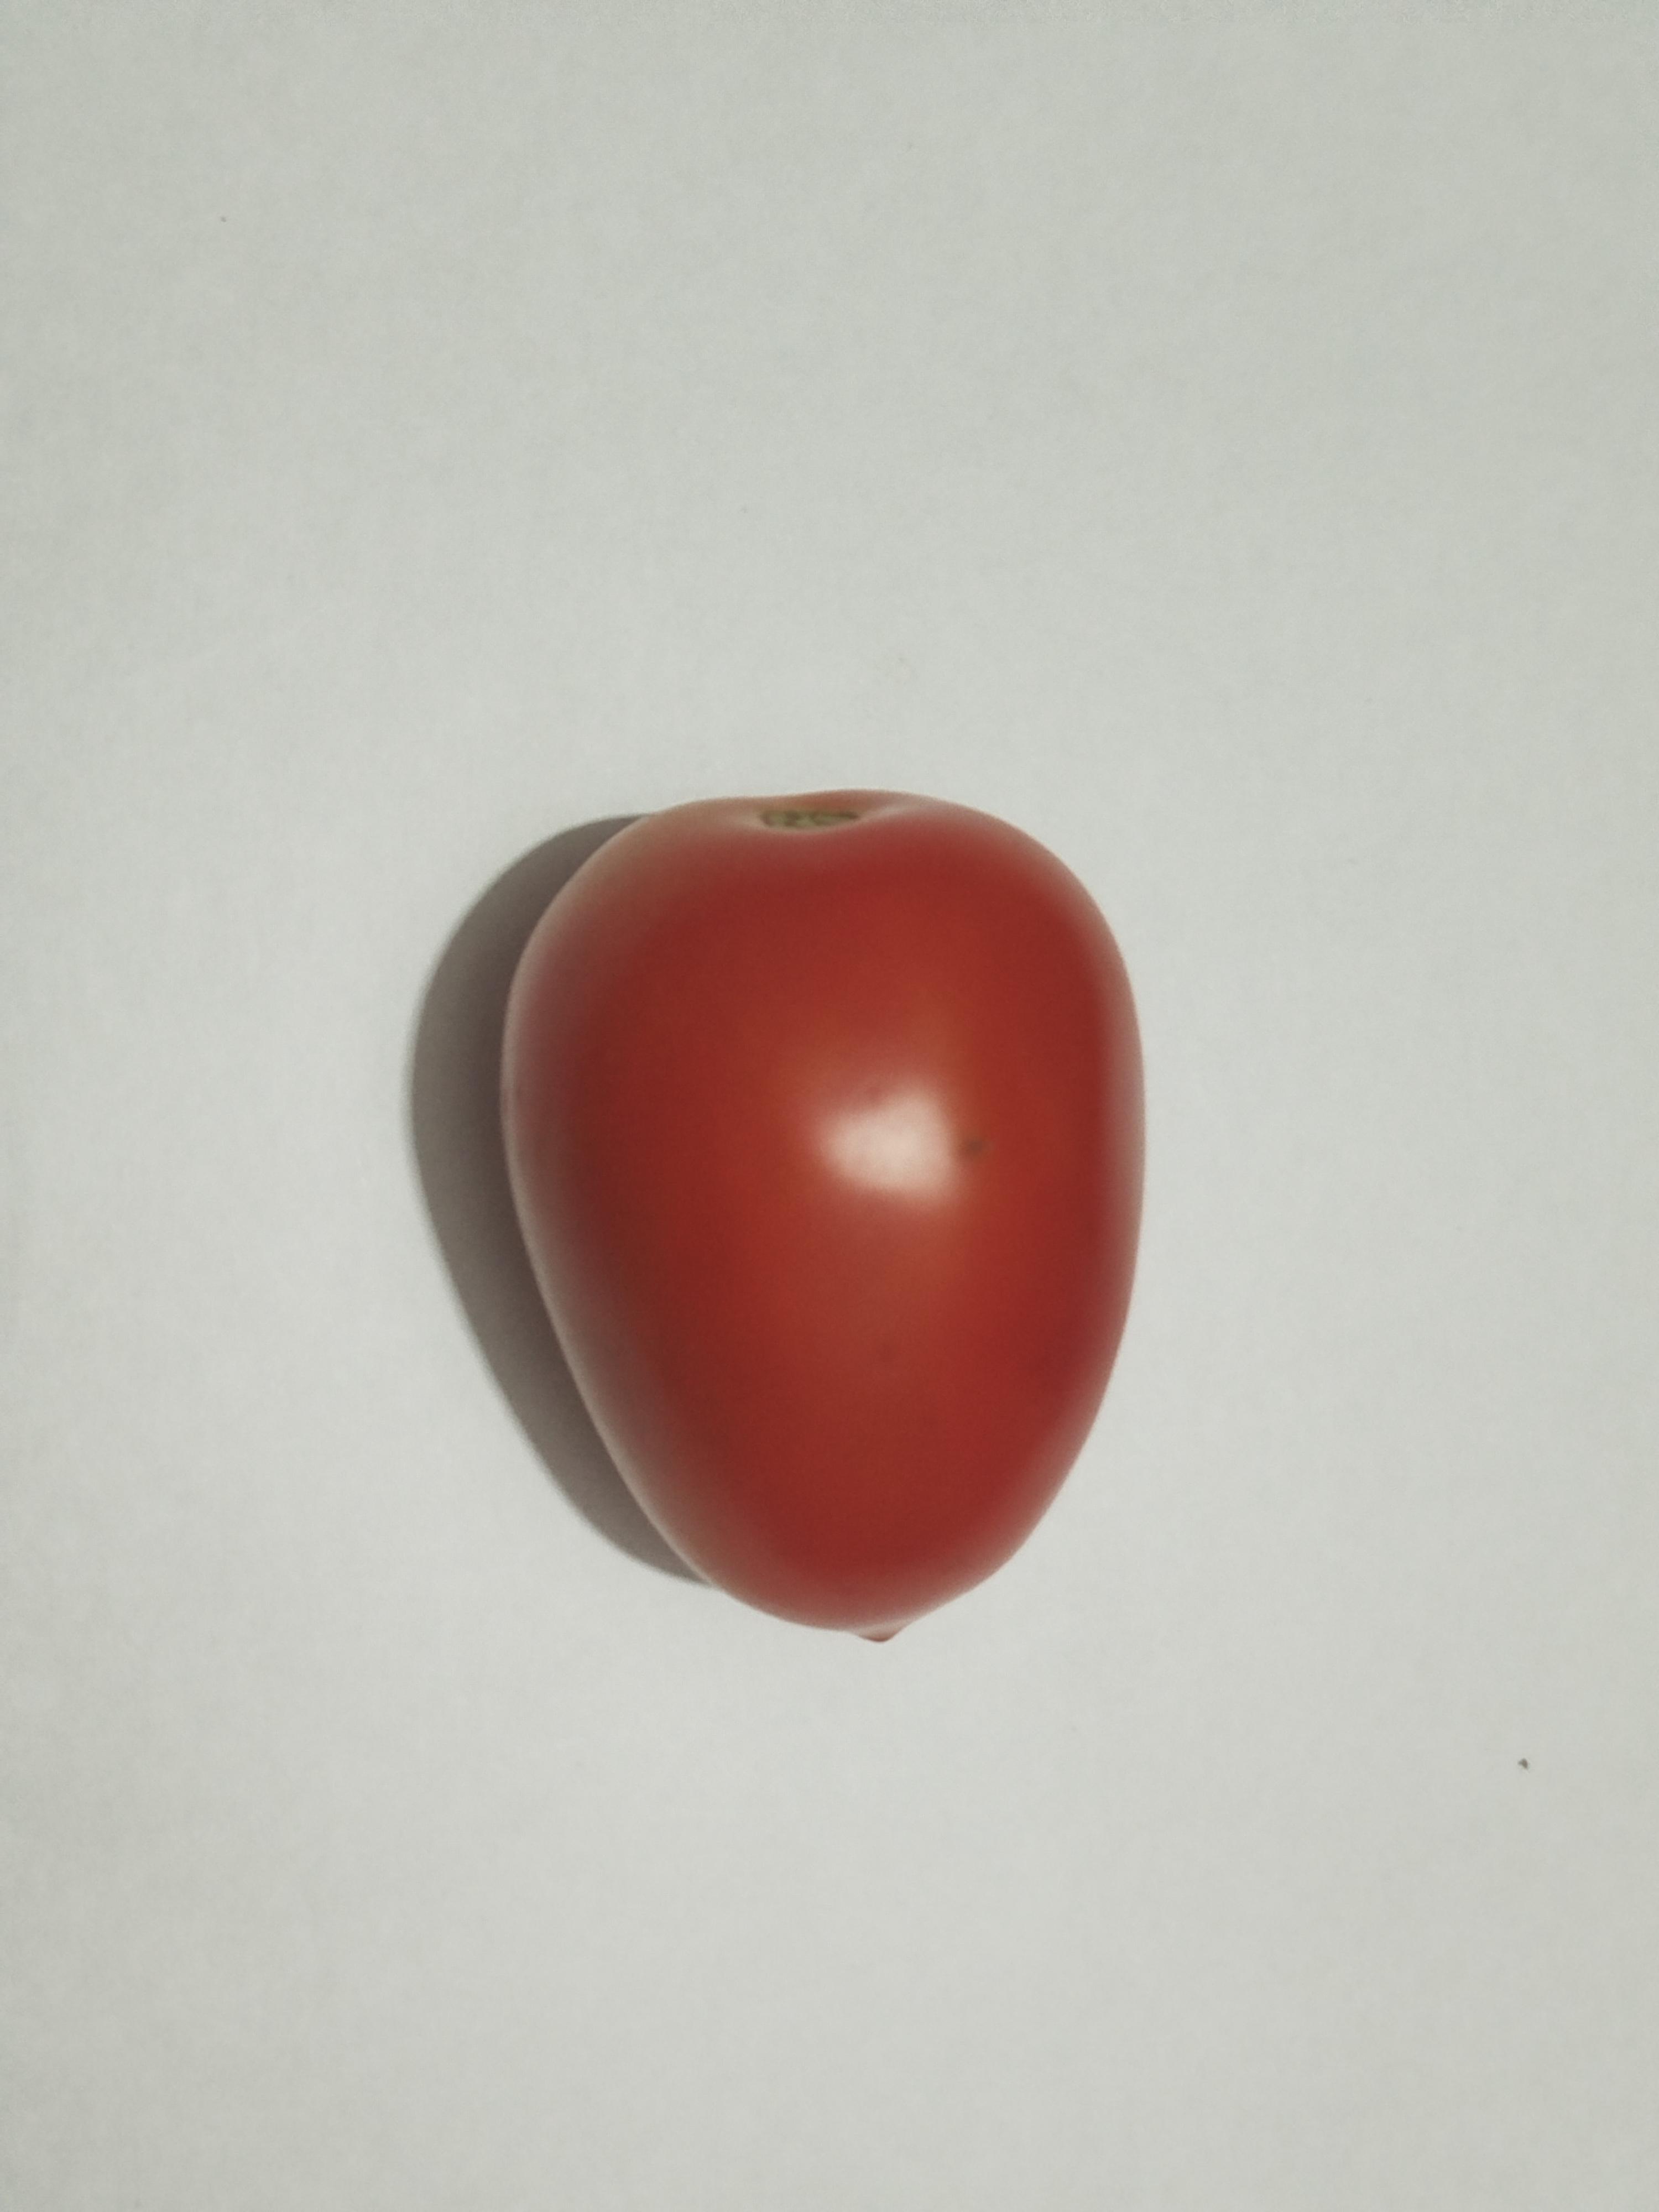
Label: Tomato